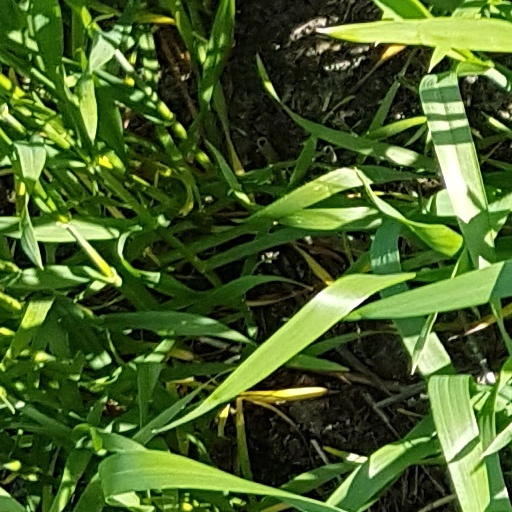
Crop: wheat